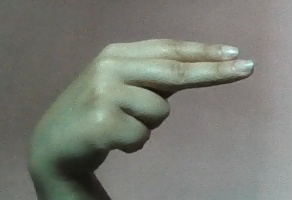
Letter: ain